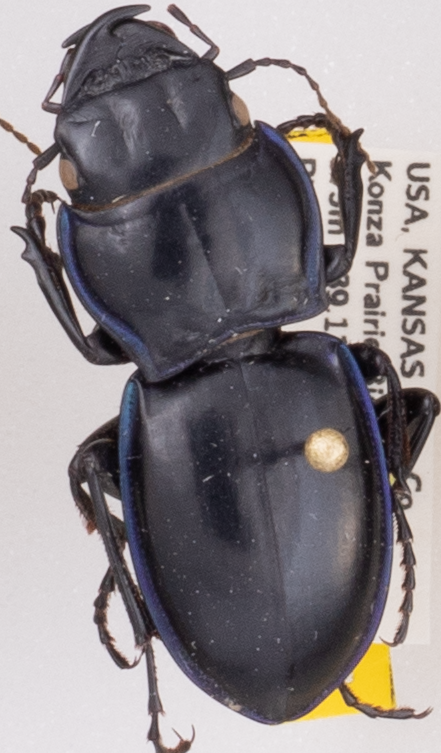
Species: Pasimachus elongatus
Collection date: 2021-06-07
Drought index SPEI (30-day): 0.534
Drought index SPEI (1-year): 0.006
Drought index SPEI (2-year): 0.966